Advent

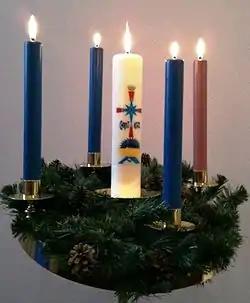
An Advent wreath with three blue candles and one rose candle surrounding the central Christ Candle

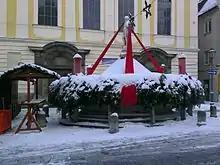
A giant Advent wreath in Kaufbeuren, Bavaria, Germany

The keeping of an Advent wreath is a common practice in homes or churches. The concept of the Advent wreath originated among German Lutherans in the 16th century. However, it was not until three centuries later that the modern Advent wreath took shape.